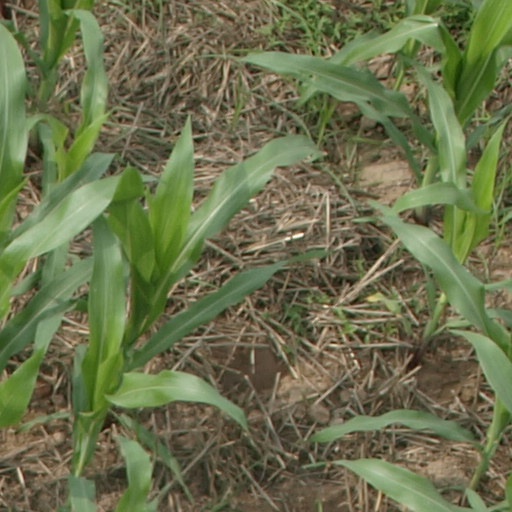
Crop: maize; corn